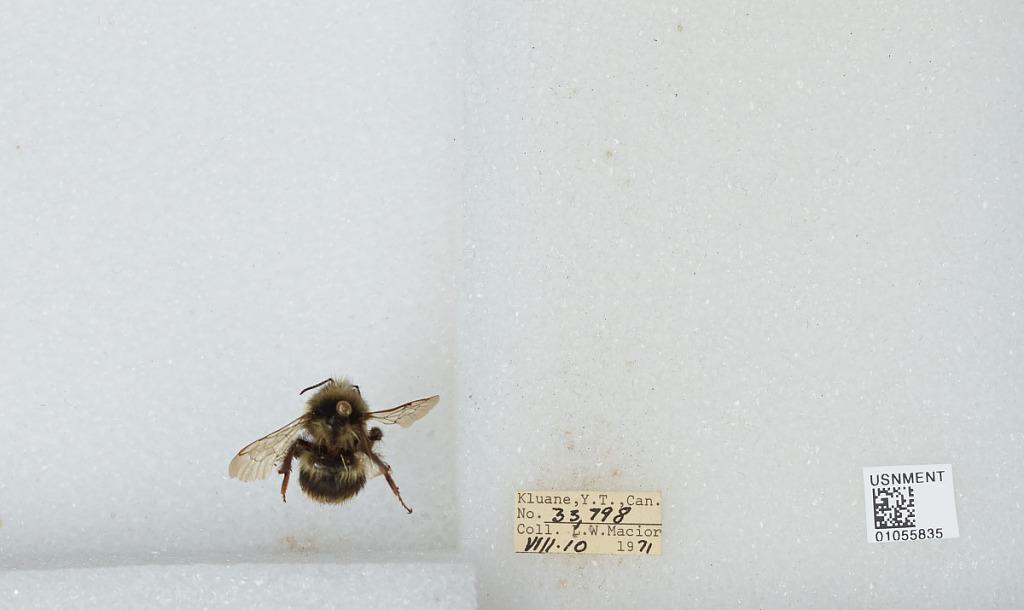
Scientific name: Bombus bifarius nearcticus
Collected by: L. Macior
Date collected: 1971-8-10
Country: Canada
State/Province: Yukon Territory
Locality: Kluane
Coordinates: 60.75, -139.5